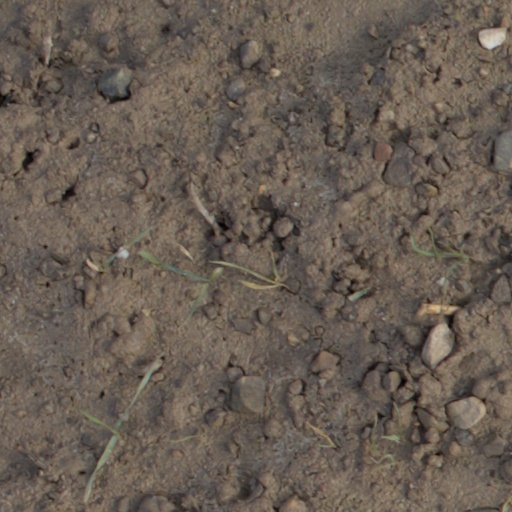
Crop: wheat